Lady Jewelpet

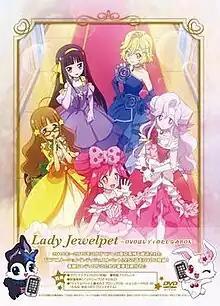
Cover for the DVD Boxset

is a Japanese anime television series animated by Gallop and Zexcs. It is the 6th installment in the "Jewelpet" anime franchise based on the characters jointly created by Sanrio and Sega Toys. It was written by Natsuko Takahashi ("07-Ghost") and directed by Itsuro Kawasaki ("Listen to Me, Girls. I Am Your Father!", "Rental Magica"). Original character designs were done by Arco Wada ("Fate/Extra"), while the designs for the Jewelpets, like the previous five seasons before it, are done by Tomoko Miyakawa. It aired on all TXN stations in Japan from April 5, 2014 to March 28, 2015, replacing "Jewelpet Happiness" in its initial time slot. "Lady Jewelpet" aired as part of the franchise's 5th anniversary on television and is also the only installment to be officially handled by Zexcs.